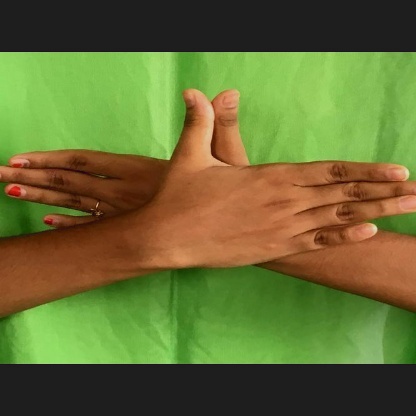
Mudra: Garuda